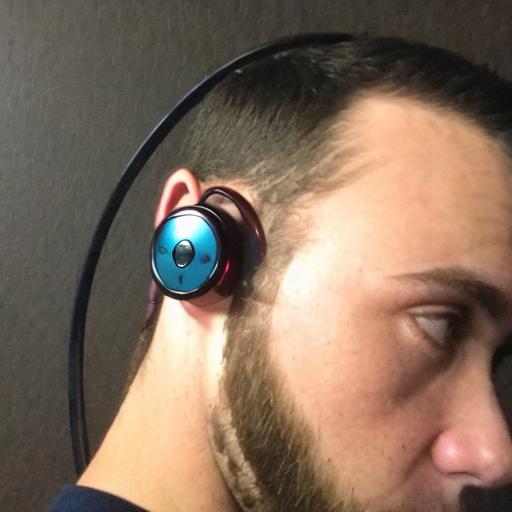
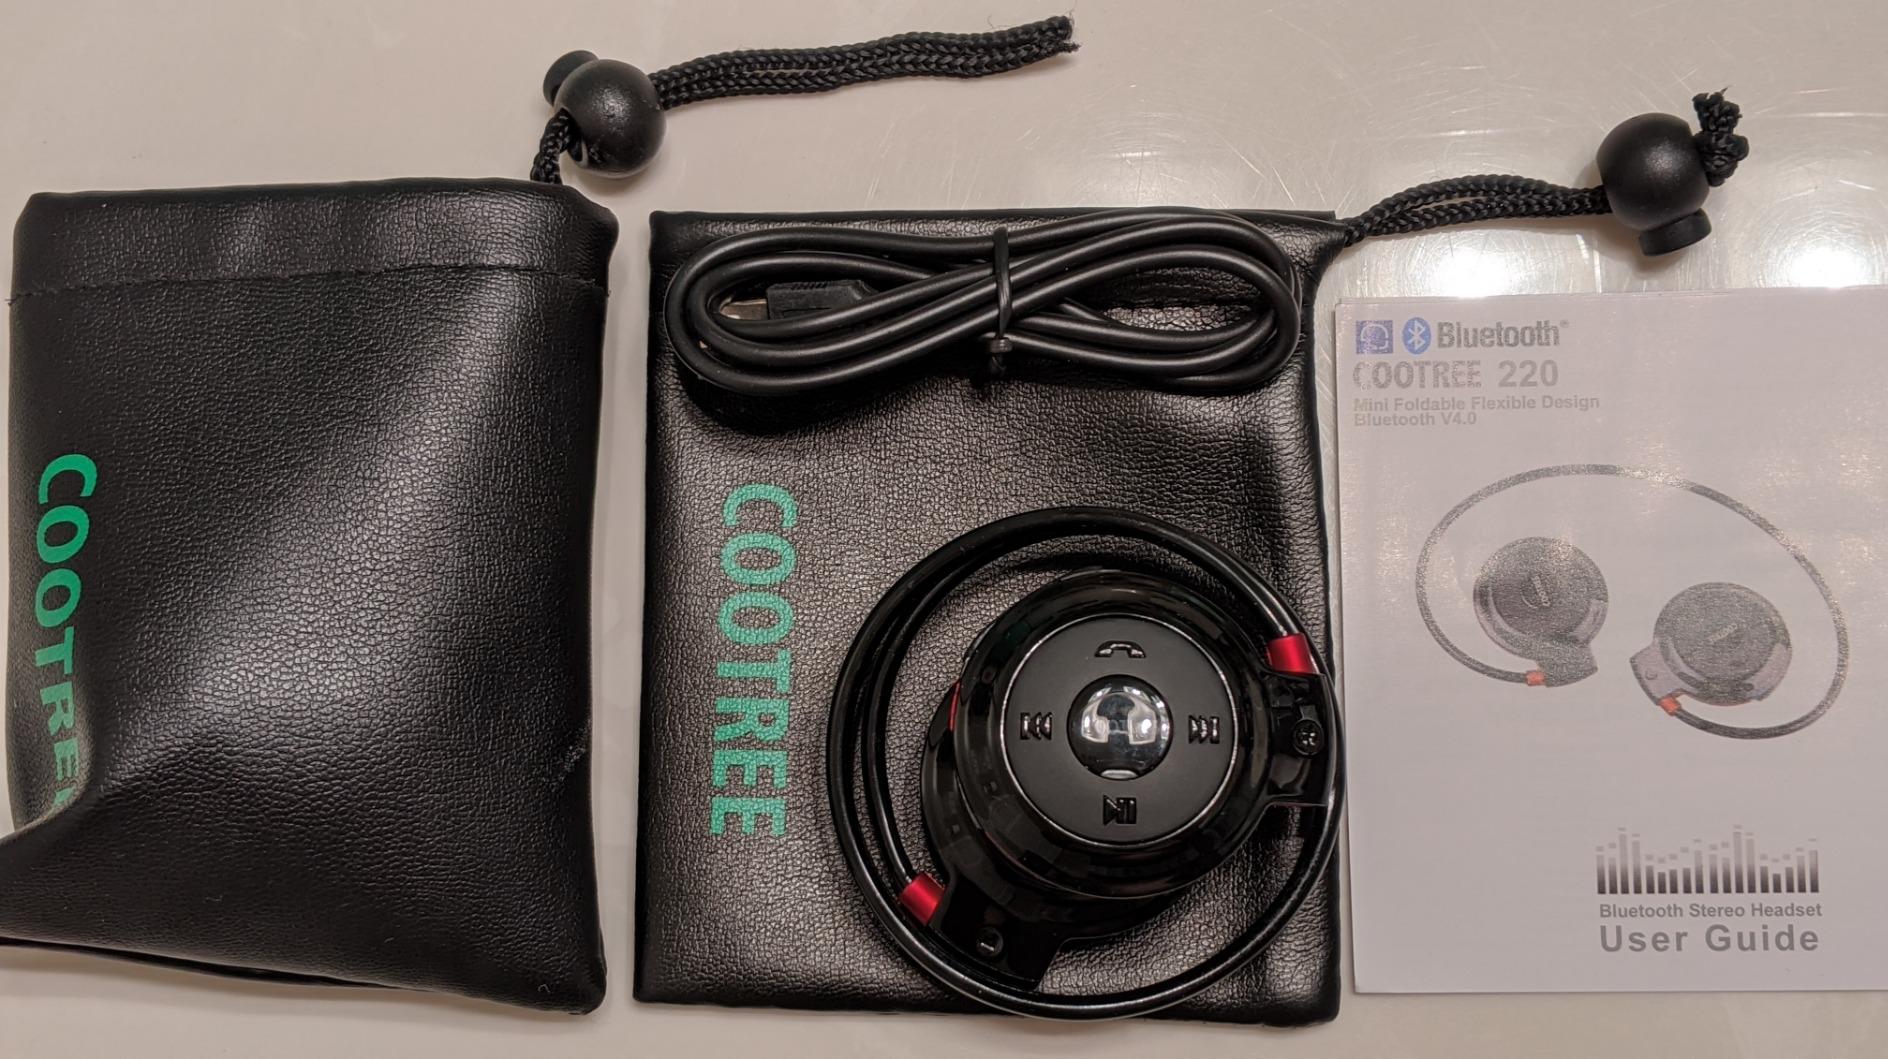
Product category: headphones
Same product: no